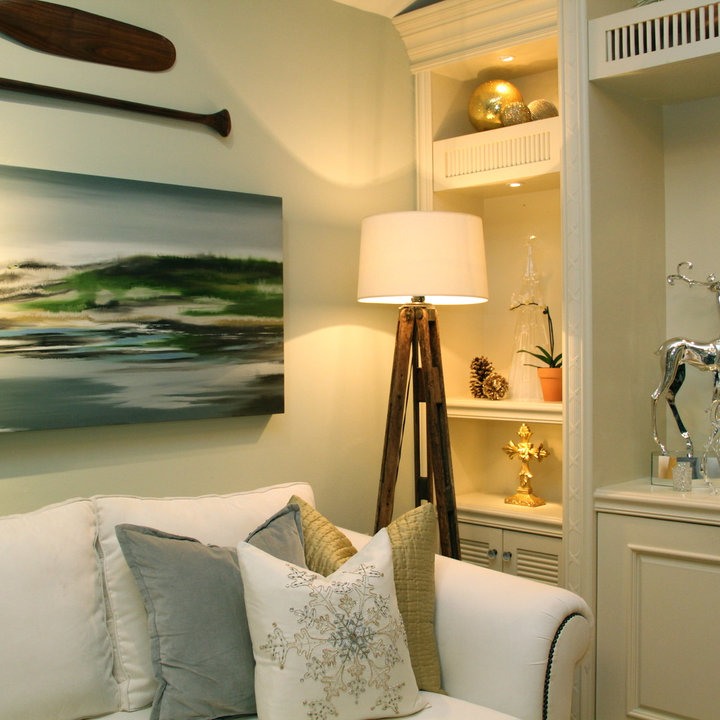
Style: Vintage